Beauties of the Night (2016 film)

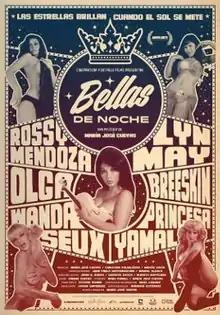

Beauties of the Night (in Spanish Bellas de noche) is a 2016 Mexican documentary film. It is the first production of the filmmaker María José Cuevas. The film shows a glimpse of the glory, sunset and resurgence of five of the main showgirls (vedettes) that triumphed in Mexico in the decades of the 1970s and 1980s.